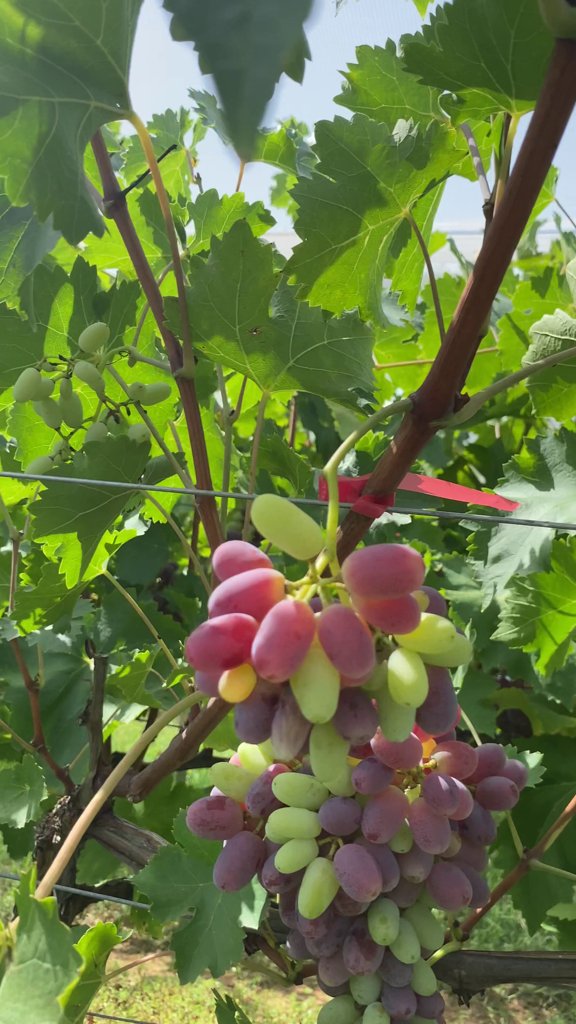
Berries visible: 83
Grape clusters: 2